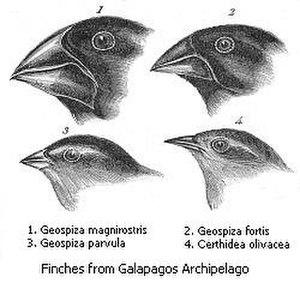
La diversité génétique désigne le degré de variétés des gènes au sein d'une même espèce, correspondant au nombre total de caractéristiques génétiques dans la constitution génétique de l'espèce. Elle décrit le niveau de la diversité intraspécifique. Elle se distingue de la variabilité génétique, qui mesure la variation des caractéristiques génétiques d'un individu, d'une population, d'une métapopulation, d'une espèce ou d'un groupe d'espèces.
Un bec, au sens strict, est une structure anatomique externe qui permet la prise alimentaire et donc la nutrition chez les oiseaux. Mais il permet aussi la toilette de l'animal, la nutrition des jeunes, la chasse d'une proie, la manipulation d'objets, et peut aussi être un élément important pour la parade nuptiale.
Les pinsons de Darwin sont 13 ou 14 espèces mais apparentées dont Charles Darwin a recueilli des spécimens en recensant la faune sur les îles Galápagos durant son voyage sur l'HMS Beagle. Treize espèces résident sur les îles Galápagos et une sur les îles Cocos.
En biologie, la sélection naturelle est l'un des mécanismes moteurs de l'évolution des espèces qui explique le succès reproductif différentiel entre des individus d'une même espèce et le succès différentiel des gènes présents dans une population. Elle est ainsi « un avantage ou un désavantage reproductif, procuré par la présence ou l'absence de variations génétiques propices ou défavorables, face à un environnement qui peut se modifier », le système évolutif de la nature étant un immense jeu d'essais et d'erreurs. C'est un des aspects majeurs de la biodiversité, sur la planète, comme au sein des écosystèmes et des populations.
Une radiation évolutive est une évolution rapide, à partir d'un ancêtre commun, d'un taxon ou d'un ensemble d'espèces caractérisées par une grande diversité écologique et morphologique. L'expression explosion évolutive est aussi utilisée pour parler de cette rapide divergence évolutive à partir d'un unique ancêtre.
L'emballement fisherien, appelé aussi théorie du runaway est un mécanisme de sélection sexuelle avancé pour la première fois par le biologiste britannique Ronald Aylmer Fisher en 1915 et développé en 1930 dans son livre The Genetical Theory of Natural Selection, pour rendre compte de l'évolution de caractères sexuels secondaires exagérés sous la pression sélective d'un choix du partenaire systématiquement orienté sur la valeur prise par ce caractère. Ce modèle apporte une explication à la sélection sexuelle de caractères qui manifestement n'augmentent pas la valeur sélective de survie, à partir d'un feedback positif, un mécanisme d'« emballement ».